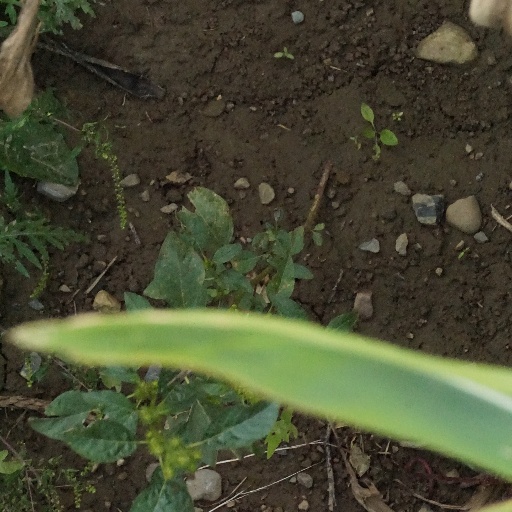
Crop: maize; corn